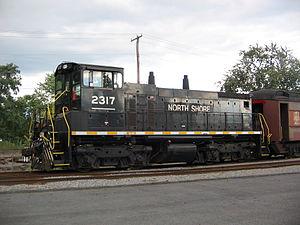
La North Shore Railroad est une compagnie ferroviaire qui gère un petit réseau de chemins de fer qui s'étendent dans les comtés de Northumberland, Montour, Columbia et Luzerne dans l'État de Pennsylvanie aux nord-est des États-Unis.